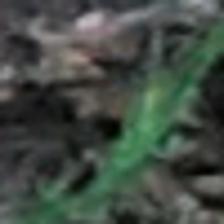
Label: single